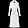
Label: Coat